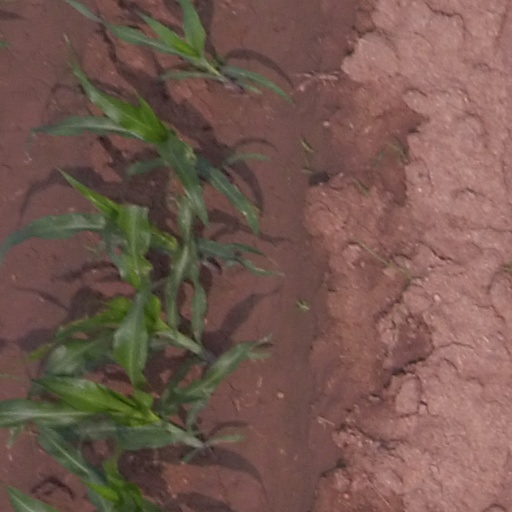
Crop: maize; corn